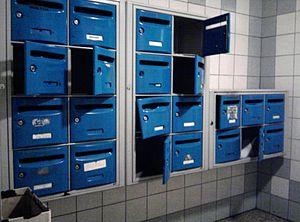
Boîtes aux lettres d'une cage d'un bâtiment de Planoise, à Besançon (Doubs, France).
Planoise est l'un des quatorze quartiers de Besançon. Situé au sud-ouest de la ville, il est au cœur d’un site de 3,5 km² ceinturé par quatre forêts et deux collines, à environ 2 km du Doubs et 3,5 km du centre-ville. Il est limitrophe des Tilleroyes, de Saint-Ferjeux, et de Velotte au nord et à l’est, ainsi que des communes d'Avanne-Aveney, Grandfontaine-la Belle Étoile, et Franois au sud et à l’ouest. Le secteur est bien desservi par les transports en commun grâce au tramway et à plusieurs lignes de bus Ginko et d'agglomération, et se trouve également à un carrefour routier avec la rue de Dole/R.N.73 et la R.N.57. Il faisait administrativement partie du canton de Besançon-Planoise jusqu’en 2014 mais est désormais associé à celui de Besançon-1, relevant de la ville de Besançon pour tout le reste de son administration et de sa gestion.